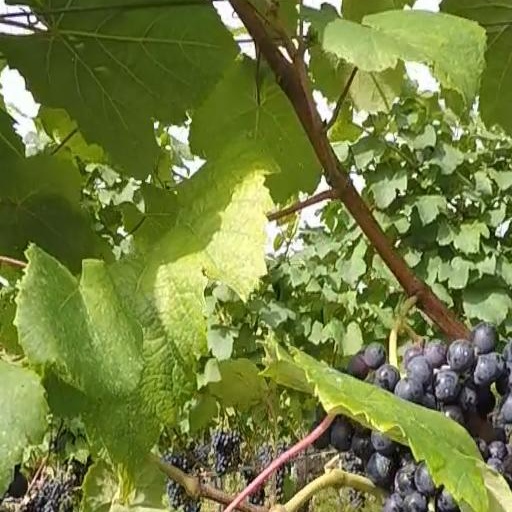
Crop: grape